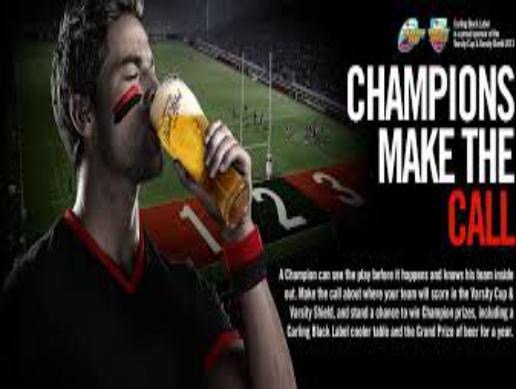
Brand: Carling Black Label
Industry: Food